Akaoka Station

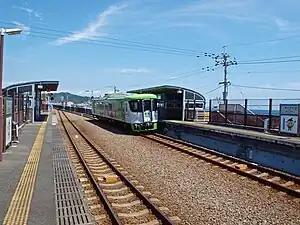
Akaoka Station in 2010

is a passenger railway station located in the city of Kōnan, Kōchi Prefecture, Japan. It is operated by the third-sector Tosa Kuroshio Railway with the station number "GN35".